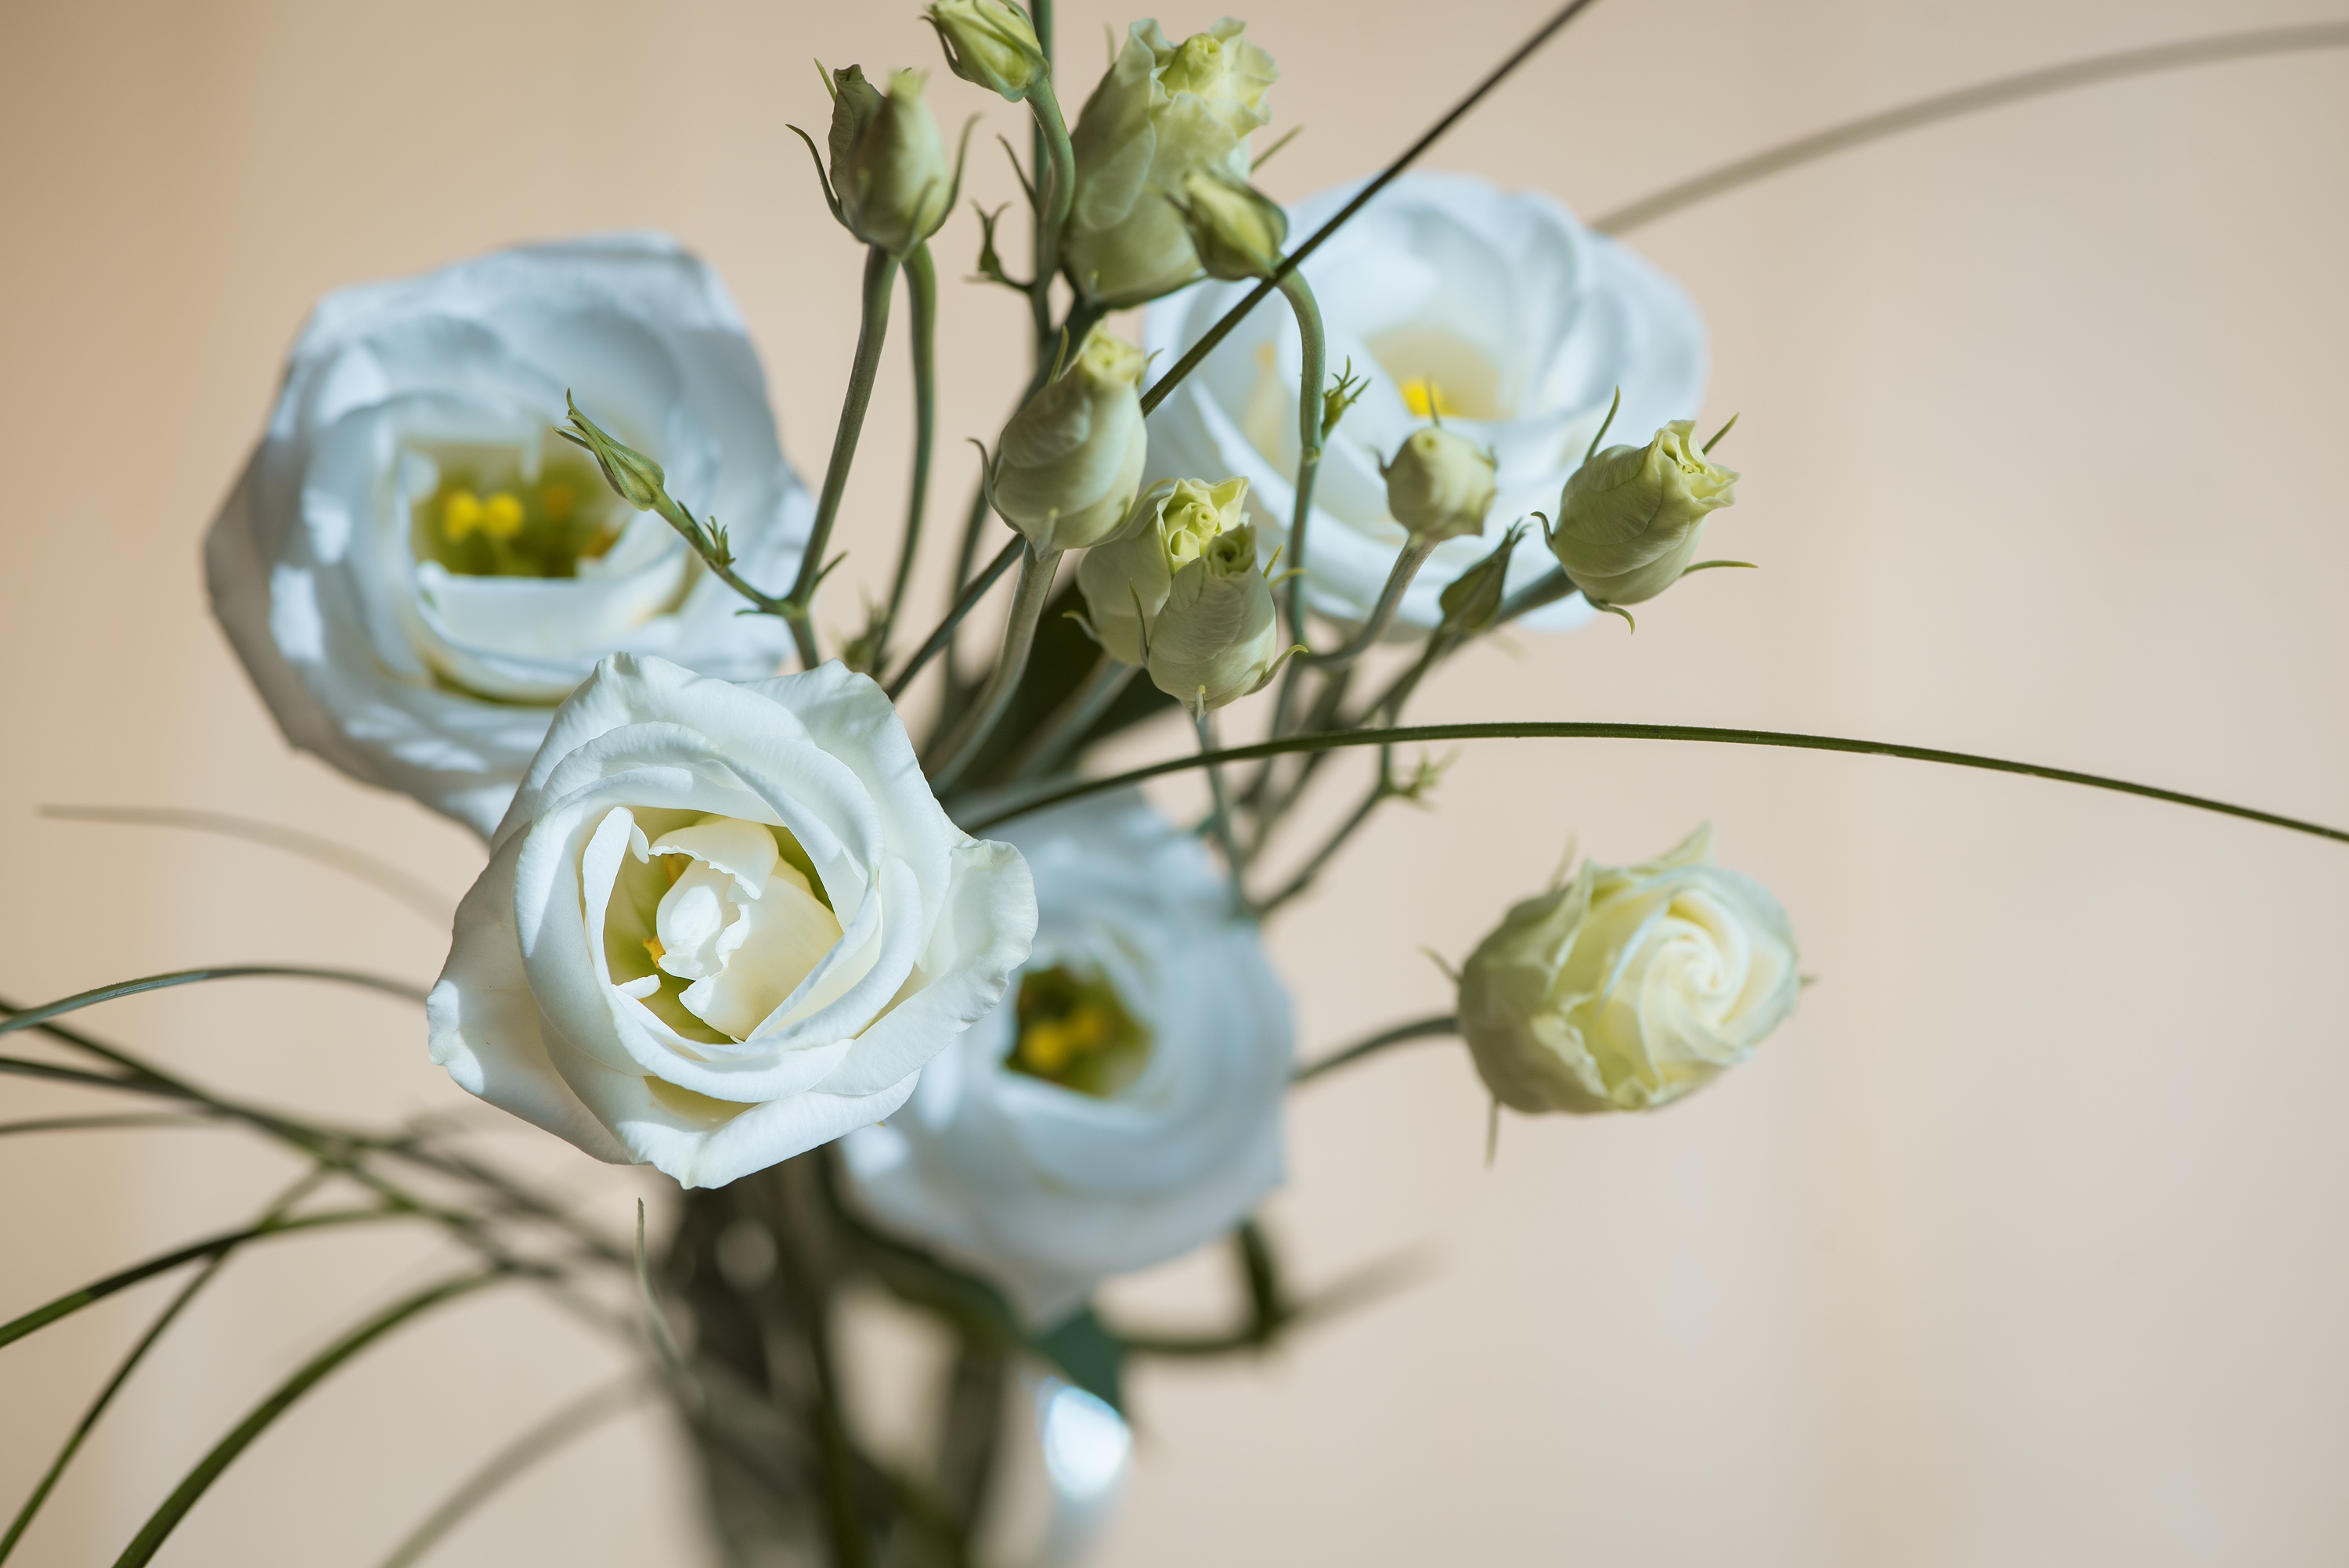
branch, blossom, plant, white, sweet, flower, bloom, spring, green, yellow, close, wedding, flora, white flower, petals, tender, floristry, white flowers, flowering plant, schnittblume, flower bouquet, cut flowers, ikebana, tiresome, flowers photography, floral design, centrepiece, lisianthus, land plant, flower arranging